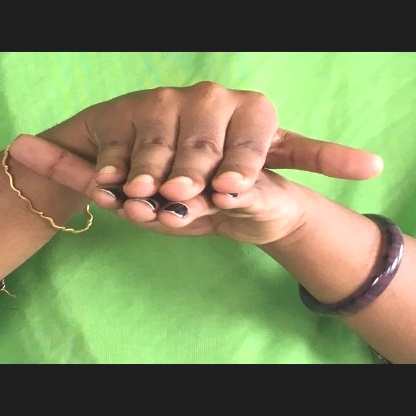
Mudra: Matsya